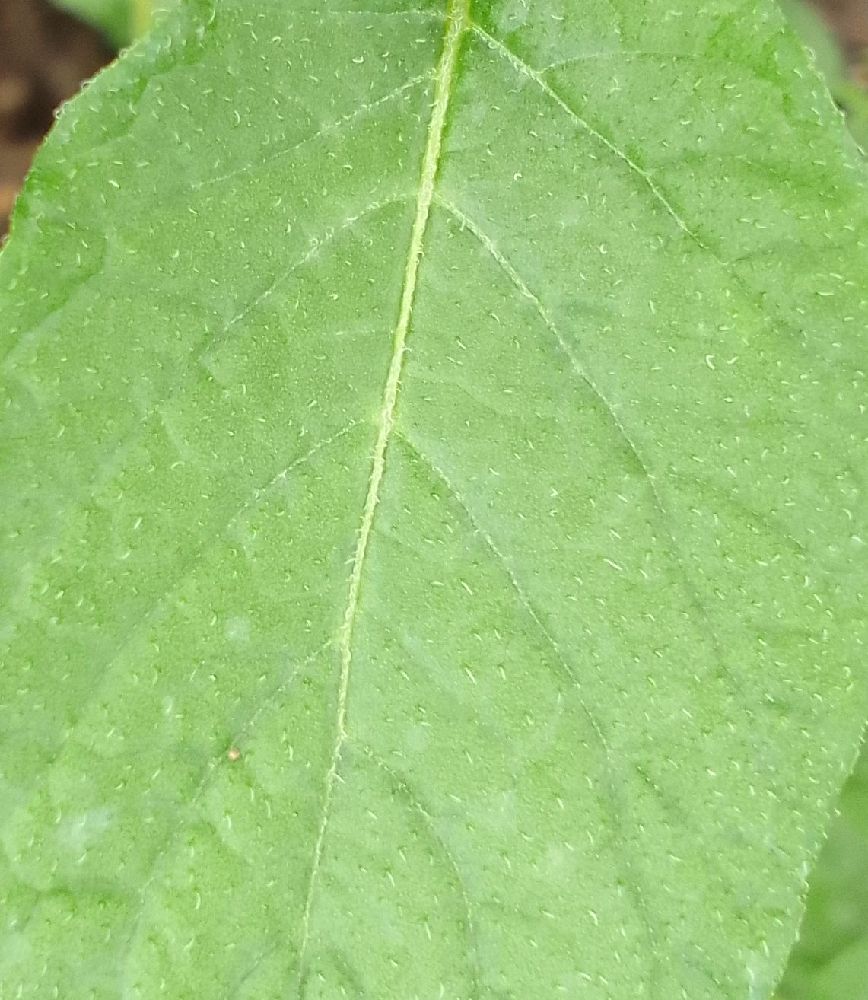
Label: Healthy